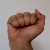
The image shows a hand gesture representing the letter 'A' in Indian Sign Language.